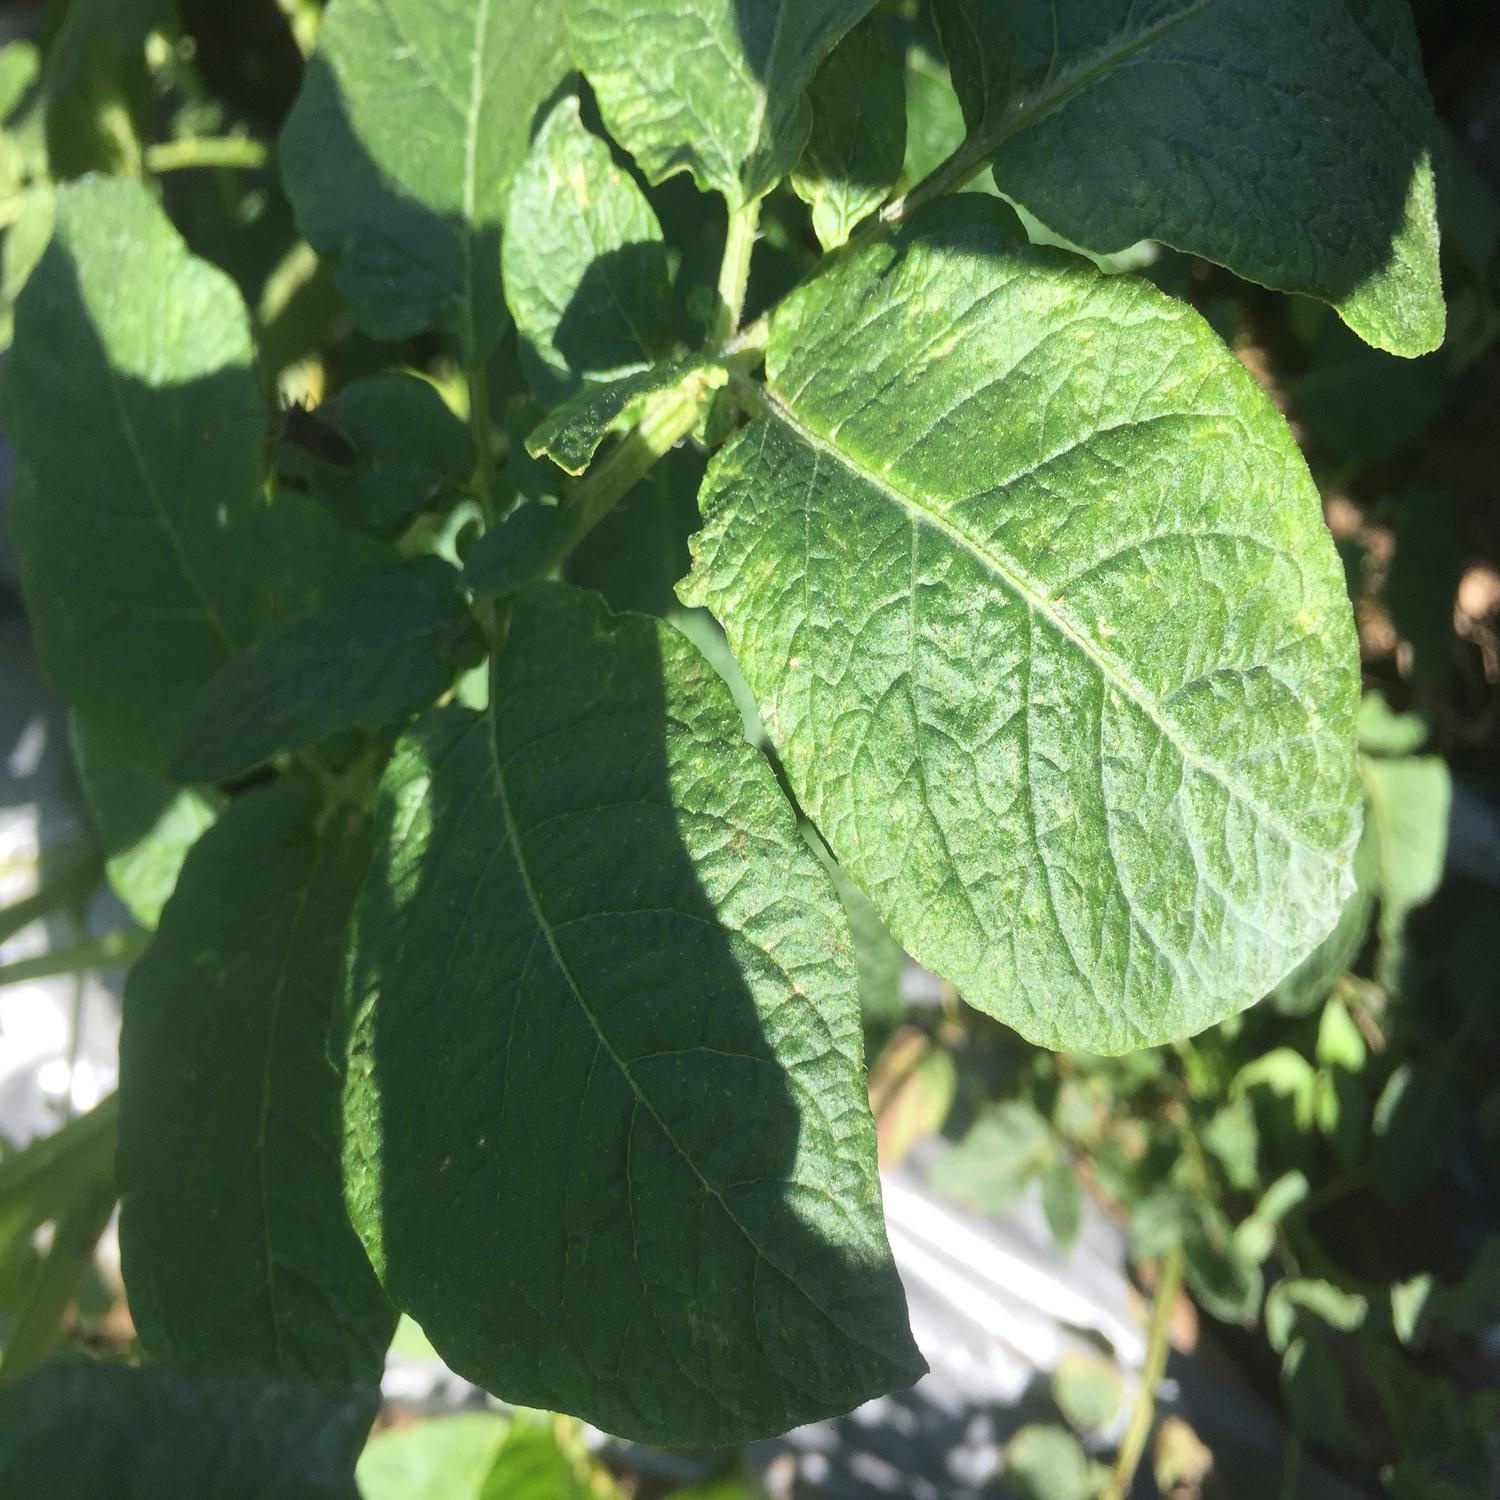
Etiqueta: Virus